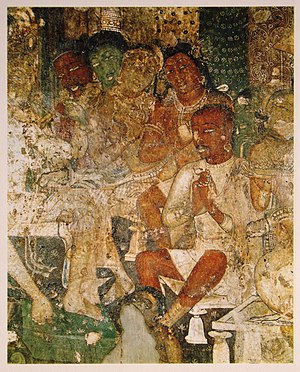
Malerkunst i Indien / Billeder og guder
Ajanta grotte 17. Dette billede viser sandsynligvis et af Buddhas tidligere liv.
Malerkunst i Indien, der først og fremmest er inspireret af religioner og styret af præcise tekster, giver praktisk taget kun lidt plads til kreativitet. Kunstens væsentlige formål er at fremme adgang til det guddommelige. Viden om de unikke kvaliteter i indisk kunst skabes gennem forståelsen af filosofisk tænkning, den rige kulturelle, sociale og religiøse historie samt gennem det politiske perspektiv af kunstværkerne.